A Syllabic Dictionary of the Chinese Language

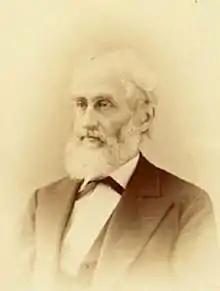
Photograph of Samuel Wells Williams

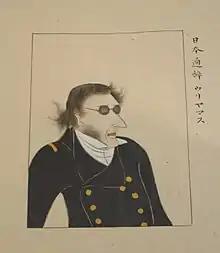
Woodblock caricature of Samuel Wells Williams by the Japanese artist Hibata Ōsuke ,1854

Samuel Wells Williams (1812-1884), known as Wèi Sānwèi in Chinese (Wei 衛 is a surname), was an American missionary, diplomat, and sinologist. In 1833, the American Board of Commissioners for Foreign Missions sent Williams to manage their printing press of at Canton (present-day Guangzhou) China. After a productive 40 years spent in China, Williams returned to the United States in 1877 and became the first Professor of Chinese language and literature at Yale University.